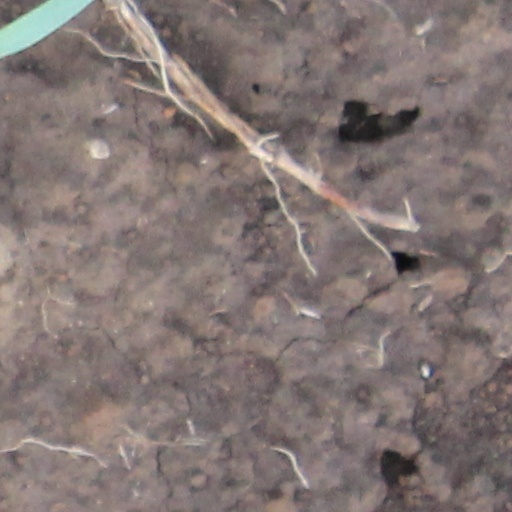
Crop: wheat